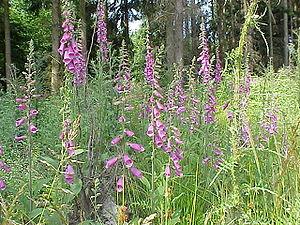
Les plantes toxiques pour les équidés sont des plantes qui peuvent causer des troubles aux Équidés, chevaux, poneys, zèbres ou ânes, qui les ingèrent. Selon le type de plante, la quantité ingérée et le poids de l'animal, ces troubles peuvent aller de symptômes bénins à la mort en quelques heures.